Paul Starling

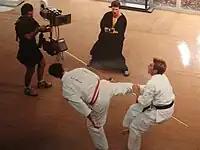
Starling shooting a scene in "The Coolangatta Gold"

Starling's role as the karate-do instructor in the 1983 Australian movie "The Coolangatta Gold", also known as "Lucas Lucas" in Asia, and "The Gold and the Glory" in the United States. accompanied by several of his black belt students who played the part of the Karate class. Starling was approached by the film's producer, director and writer (Igor Auzons and Peter Schreck) in 1982 and asked to train a leading actor, Joss McWilliam, in karate methods full-time over a period of 3 months in order for the actor to fulfill his role in the film. McWilliam trained diligently as a beginner on a daily basis with Paul and the senior instructors of the Dojo. His character in the film was a black belt Shodan; however, in reality, McWilliam was actually a white Belt in Karate do. Starling was chosen from Australia's top karate-do athletes to portray the Karate Instructor in this classic Australian movie 'The Coolangatta Gold in 1983, by producer John Weiley; director Igor Auzins and writer Peter Schreck, whereby Starling was noted by the reviewers of respected American Variety (magazine) as having played a most commendable and convincing role.